John Ford Paterson

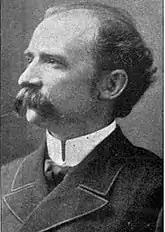
John Ford Paterson

John Ford Paterson (1851, Dundee – 30 June 1912, Carlton), often referred to as Ford or J. Ford Paterson, was a Scottish-born Australian artist. He specialised in landscapes.